Marmaduke (2010 film)

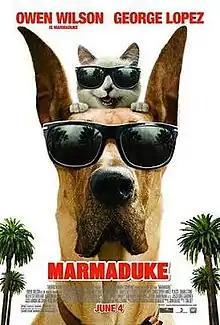
Theatrical release poster

Marmaduke is a 2010 American comedy film based on Brad Anderson's comic strip of the same name. The film was directed by Tom Dey and stars an ensemble cast consisting of Owen Wilson (as the title character), Lee Pace, Judy Greer, William H. Macy, Steve Coogan, Sam Elliott, Fergie, George Lopez, Christopher Mintz-Plasse, Emma Stone, Kiefer Sutherland, and Marlon Wayans. It centers on a Great Dane named Marmaduke (voiced by Wilson) who moves with his family from Kansas to Orange County and faces challenges to fit in with other dogs. The film was released in the United States on June 4, 2010 by 20th Century Fox. It received generally negative reviews from critics and grossed $90 million worldwide against a production budget of $50 million. An animated film was released in 2022.